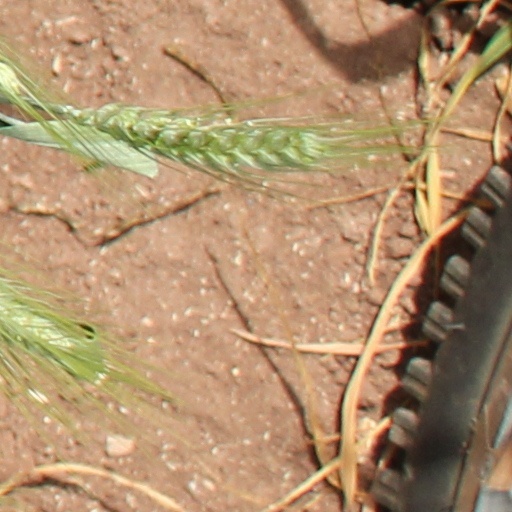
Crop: wheat